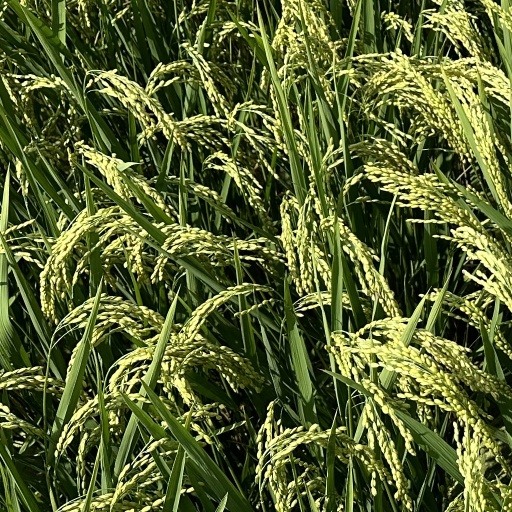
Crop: rice